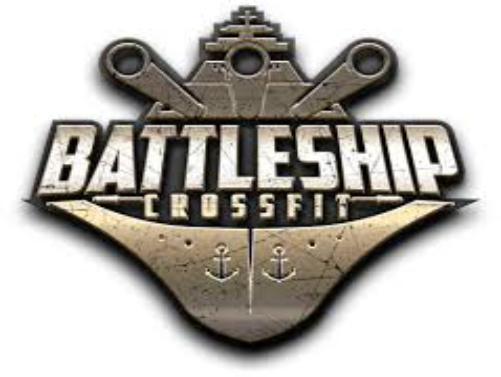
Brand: battleship
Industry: Leisure